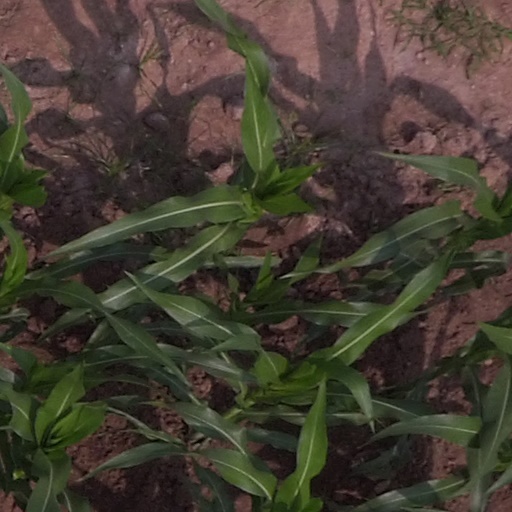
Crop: maize; corn